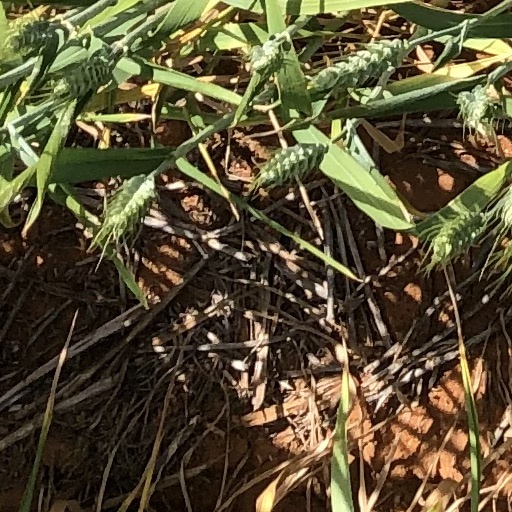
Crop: wheat